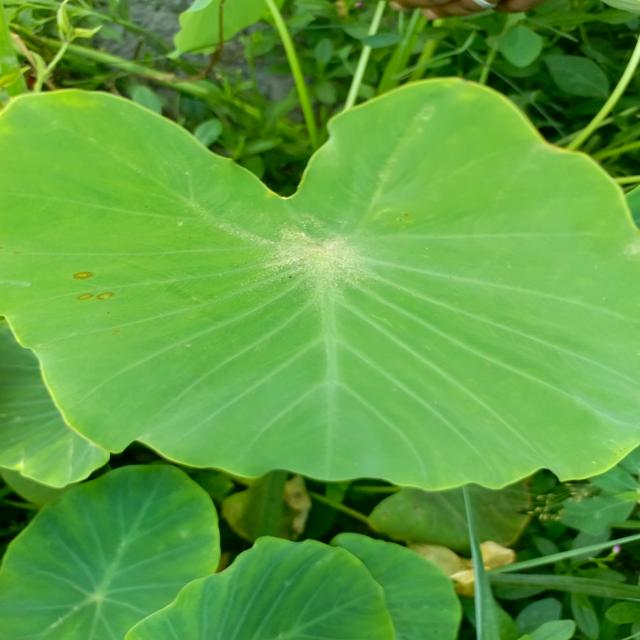
Label: Healthy